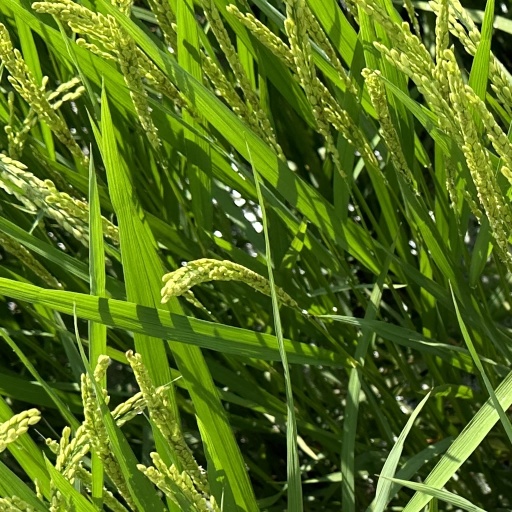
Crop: rice